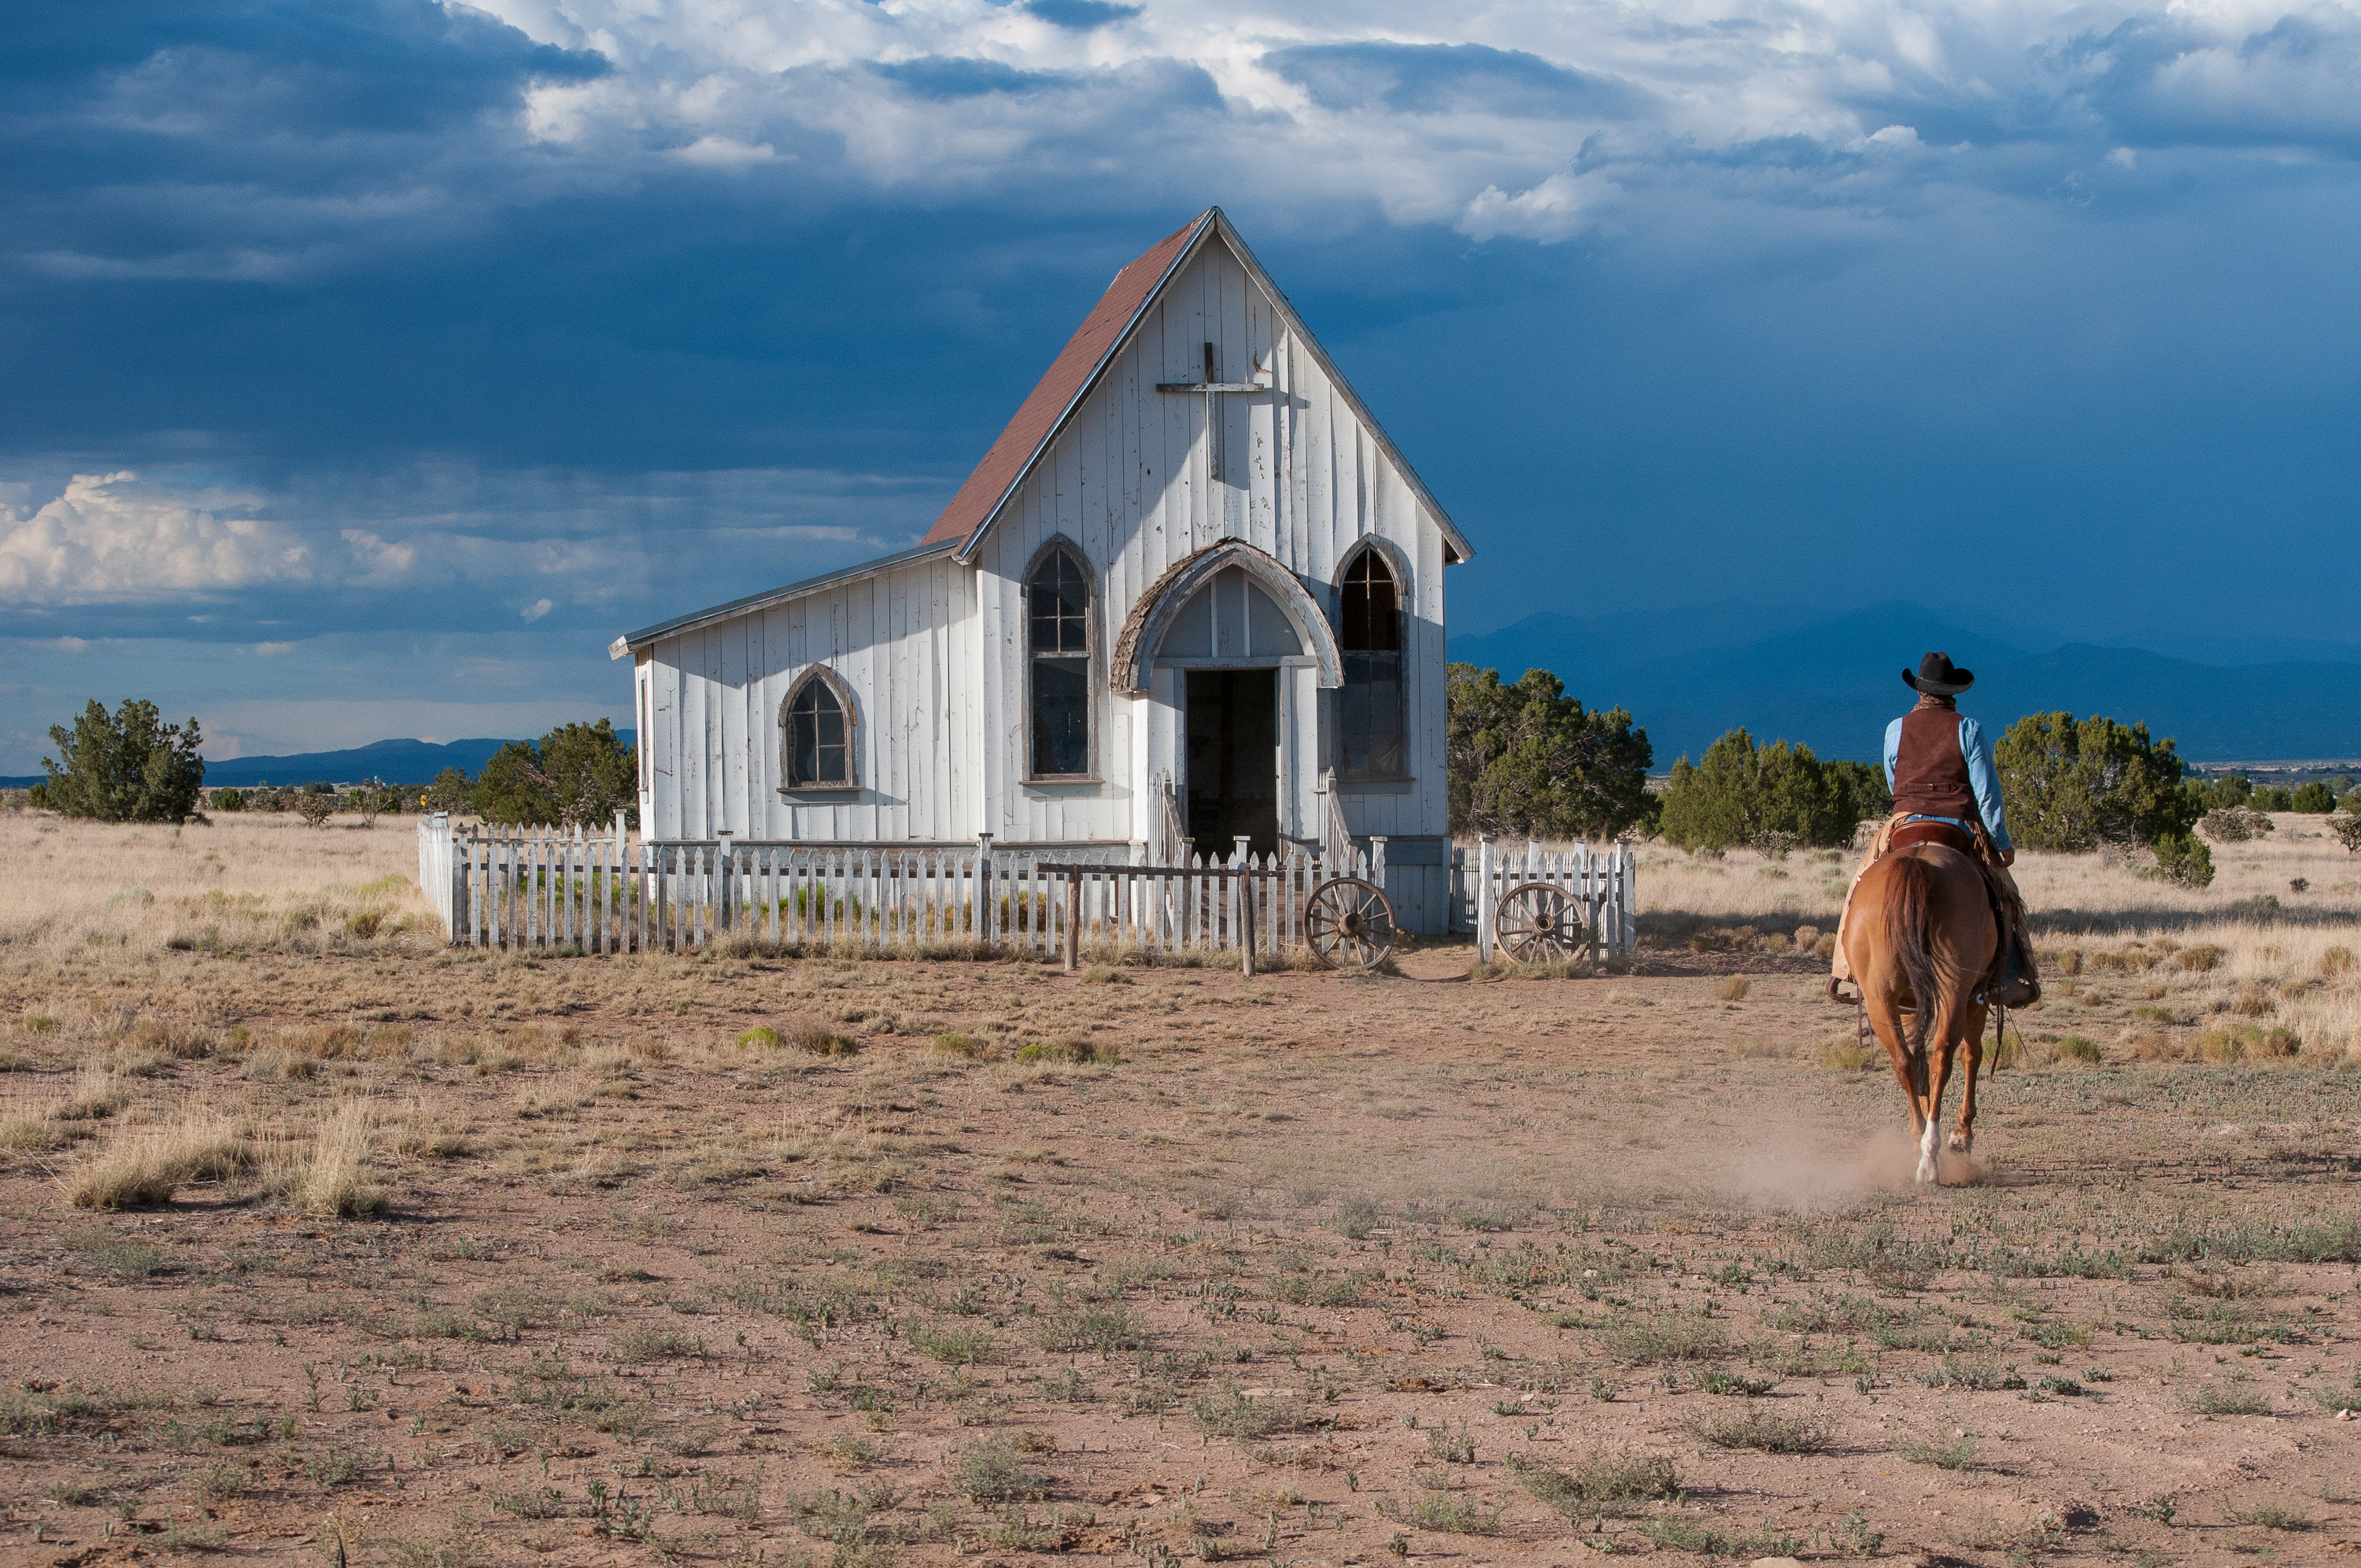
beach, landscape, sea, grass, sand, fence, farm, countryside, desert, summer, vacation, travel, dry, rural, ranch, horse, chapel, tourism, outdoors, clouds, daylight, rural area, horse like mammal, wooden stucture